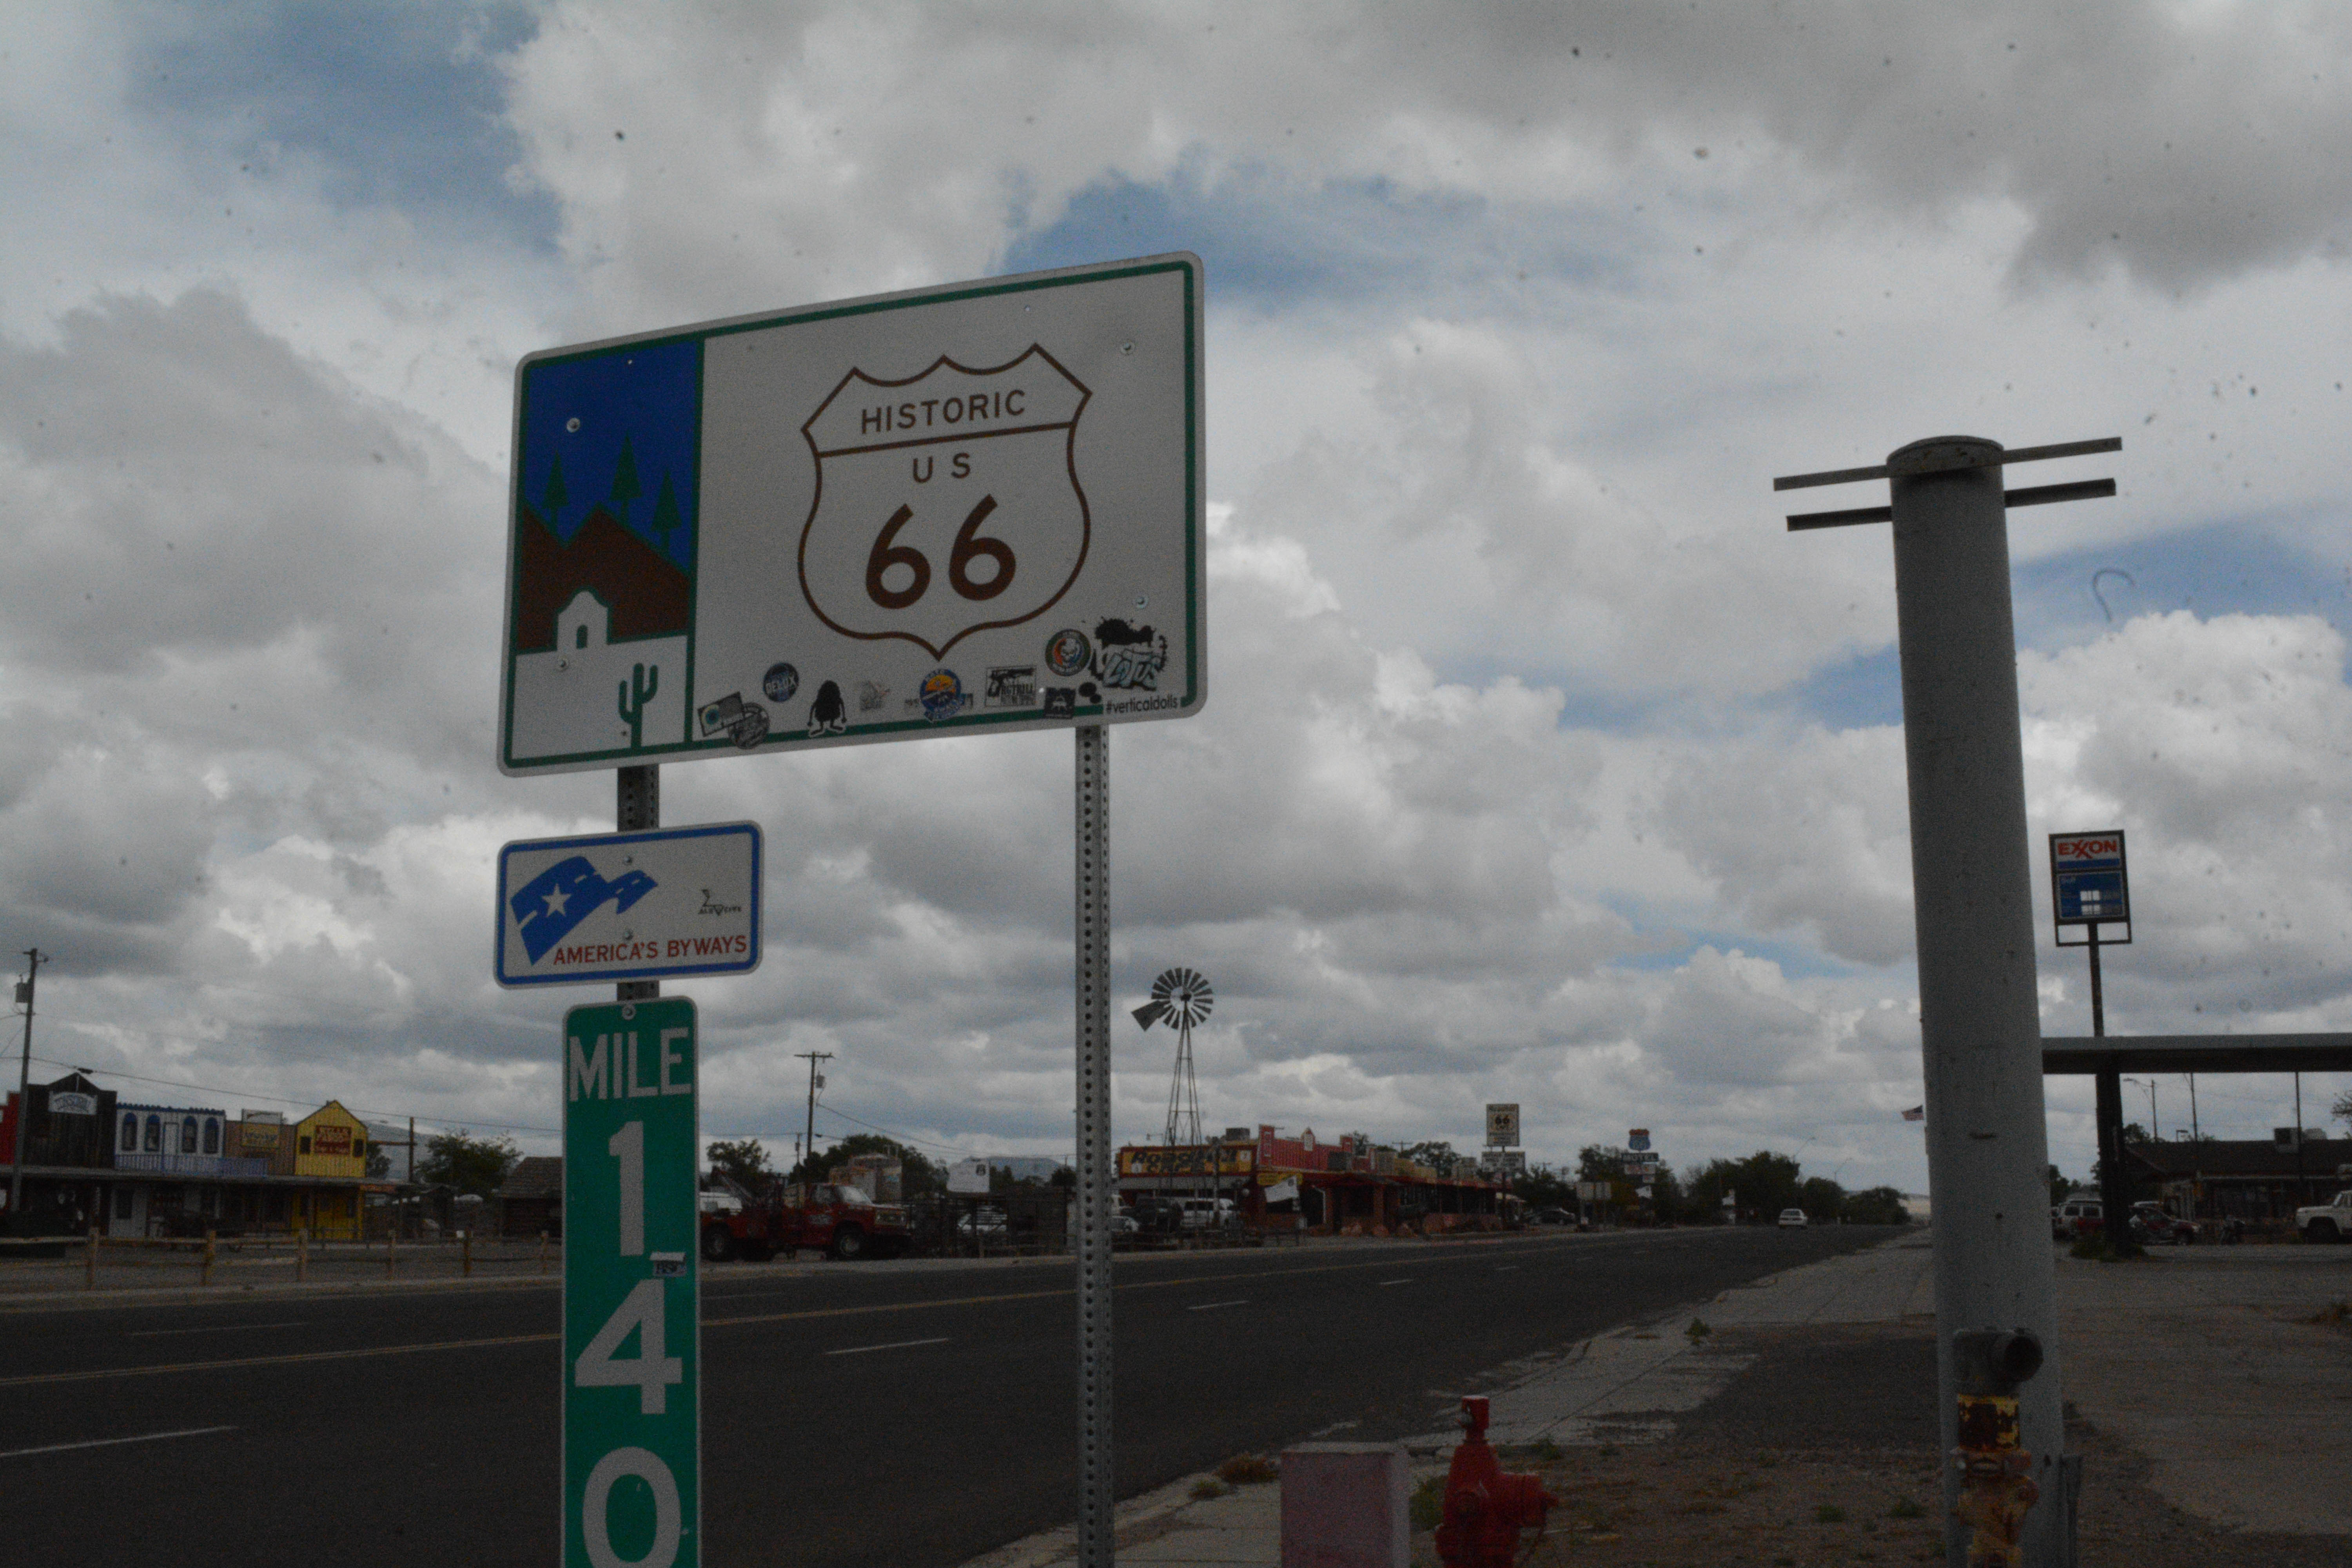
road, highway, sign, street sign, signage, lane, lighting, infrastructure, light fixture, traffic sign, controlled access highway